Teaching hospital

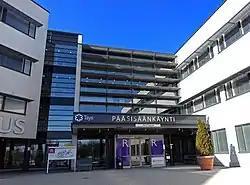
Entrance of the Tampere University Hospital (TAYS) in Tampere, Finland

A teaching hospital or university hospital is a hospital or medical center that provides medical education and training to future and current health professionals. Teaching hospitals are almost always affiliated with one or more universities and are often co-located with medical schools.